McMaster University

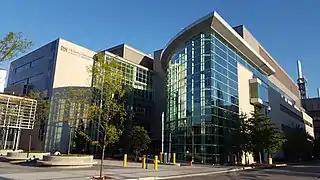
Exterior front entrance of the Michael G. DeGroote Centre for Learning and Discovery

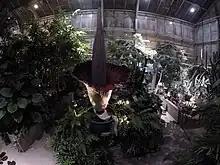
A titan arum blooming inside the McMaster Biology Greenhouse, one of many facilities used for research at the university

In 2018, Research Infosource named McMaster as the most research intensive university in the country with an average sponsored research income (external sources of funding) of C$434,700 per faculty member in 2017, the highest average in the country, and nearly double the average for universities in the "Medical-Doctoral" category. In the same year, graduate students averaged a sponsored research income of $82,800, the highest out of any full-service university. With a sponsored research income of $379.959 million in 2017, McMaster has the seventh largest sponsored research income amongst Canadian universities. In the 2015–2016 academic year, the federal government was the largest source of McMaster's sponsored research income (excluding affiliated hospitals), providing 61.4 per cent of McMaster's research budget, primarily through grants. Corporate research income account for 7.3 per cent of the overall research budget.